Eagle Rock, Los Angeles

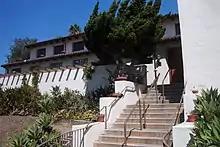
Center for the Arts Eagle Rock, built in a Mission Revival style in 1927.

The neighborhood is home to many historic and architecturally significant homes, many done in the Craftsman, Georgian, Streamline Moderne, Art Deco and Mission Revival styles. There are nine Los Angeles Historic-Cultural Monuments in Eagle Rock: